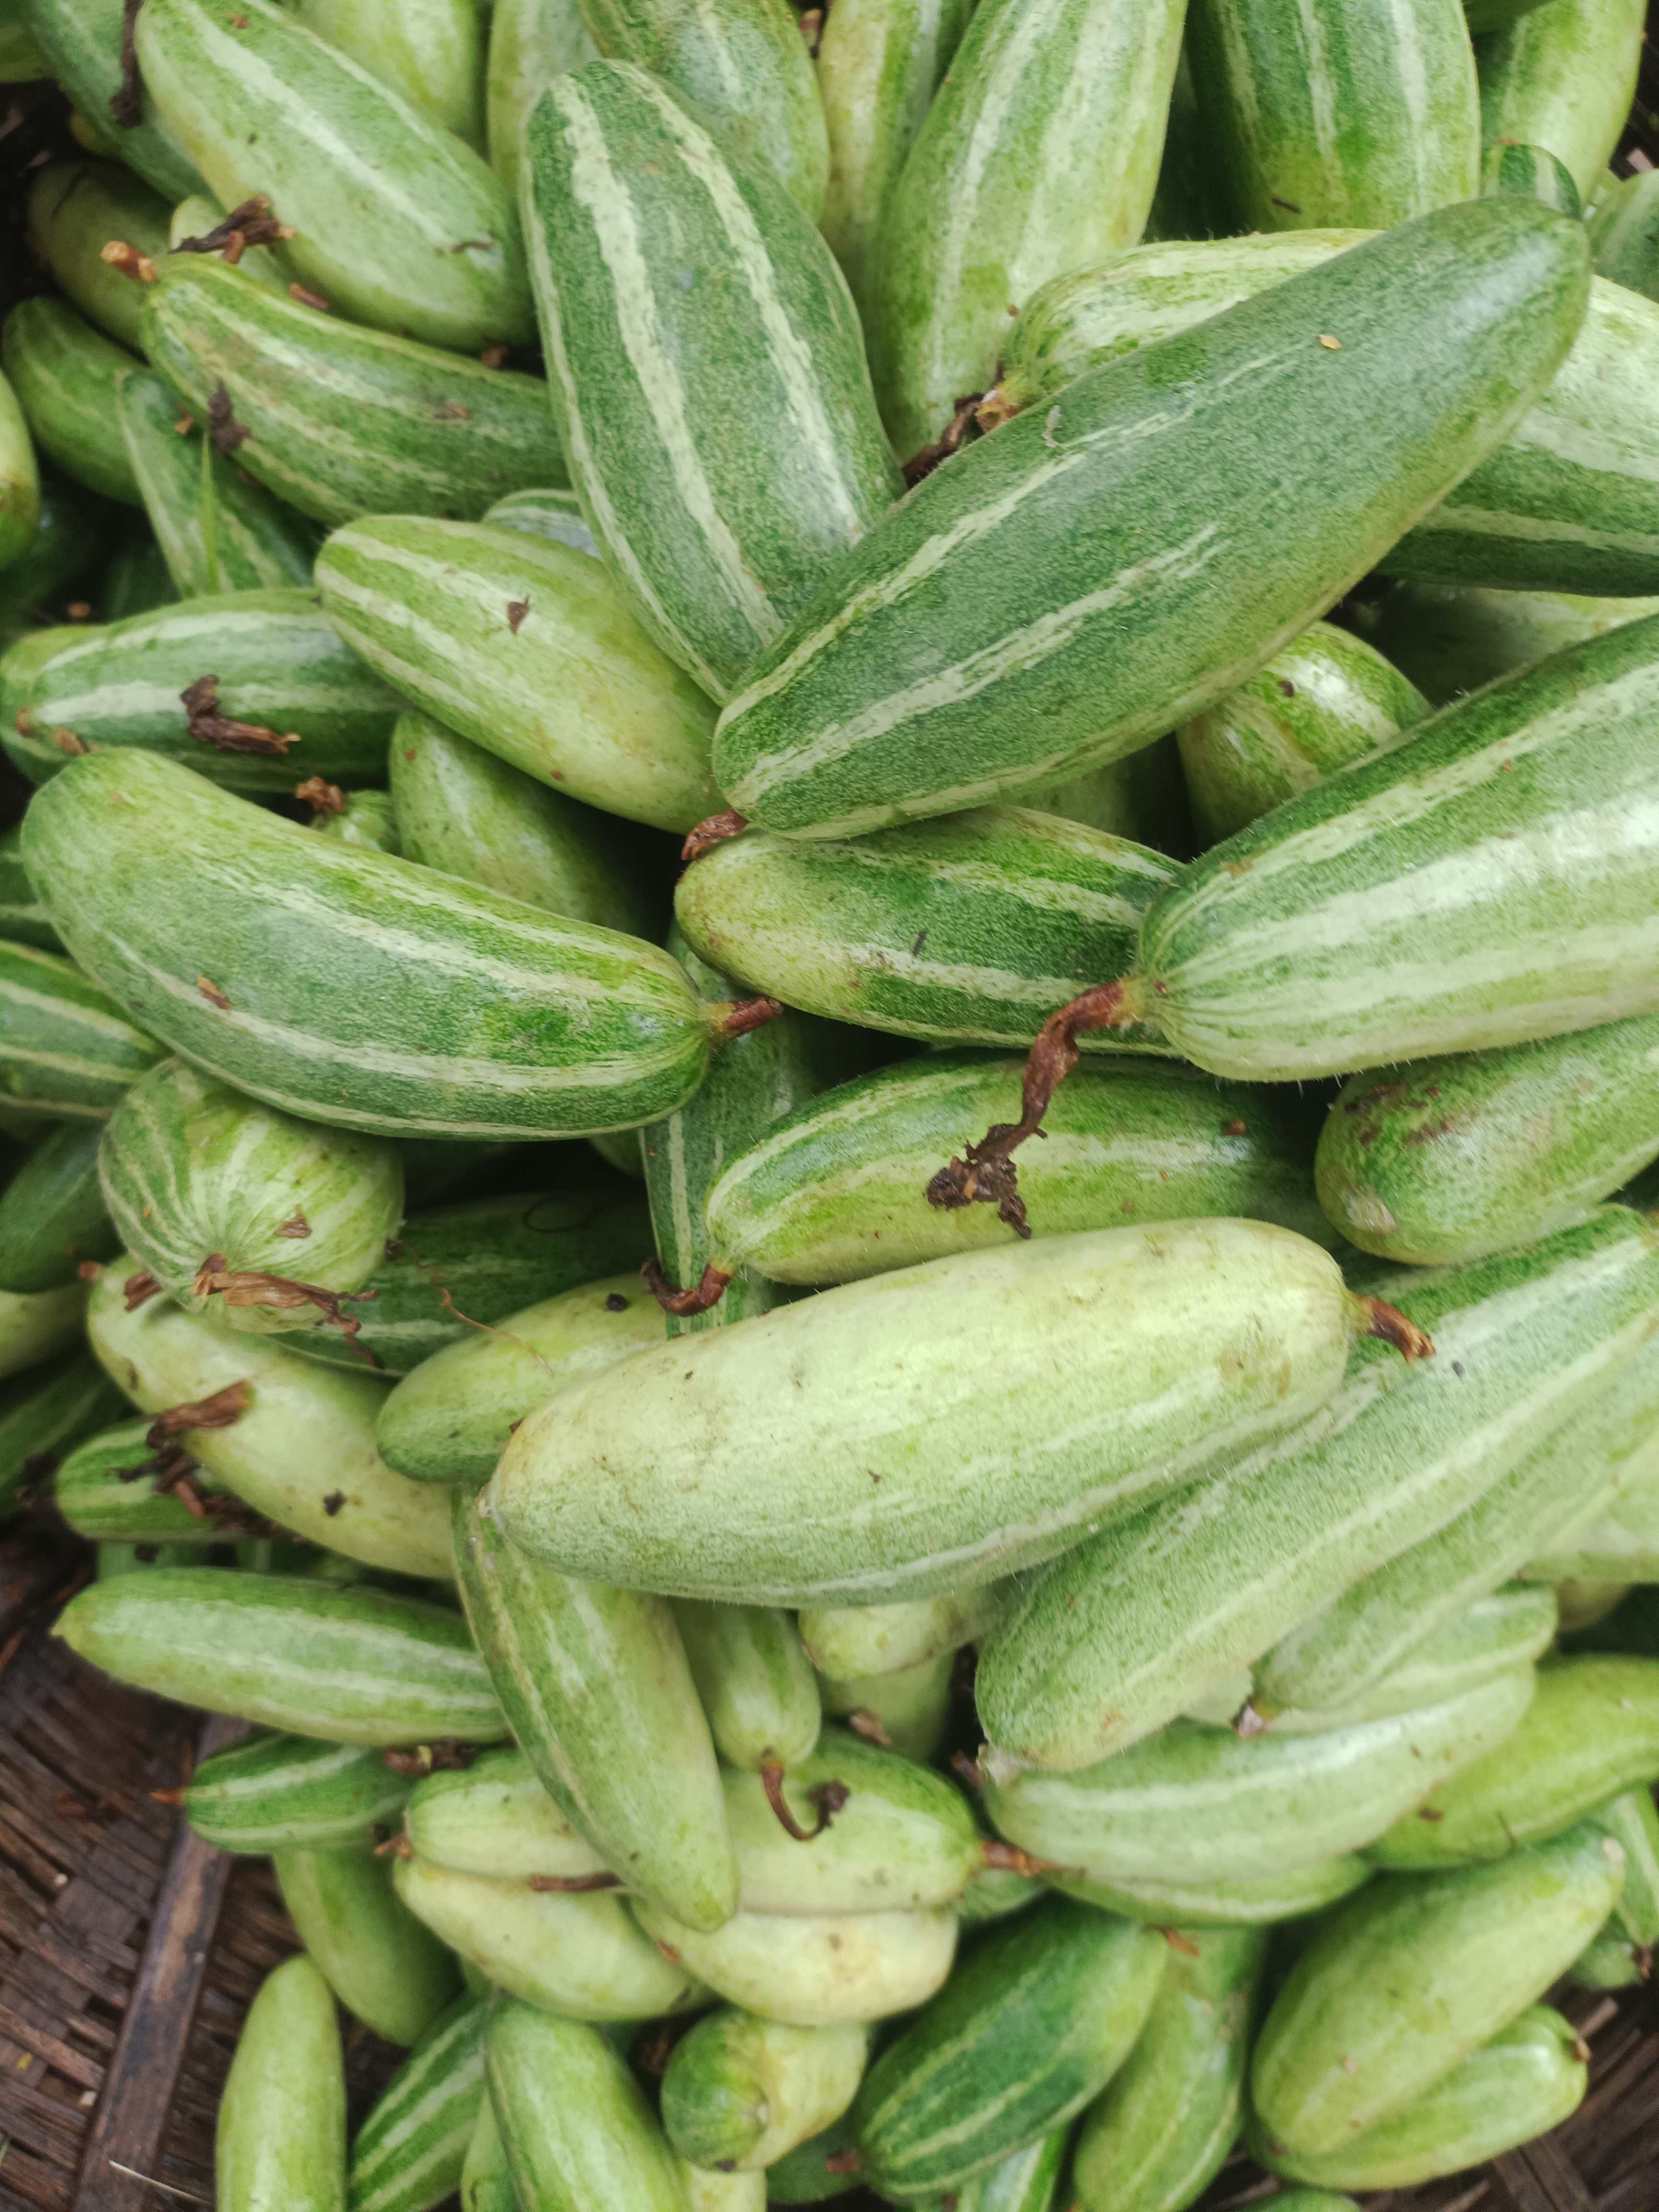
Label: Trichosanthes dioica